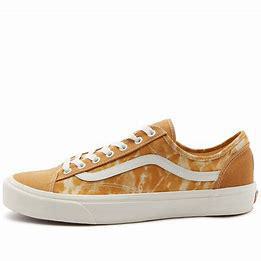
Brand: Vans
Model: Style 36 Skate